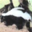
Label: skunk